4-8-4

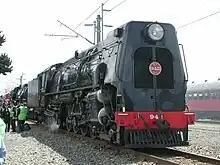
NZR K class no. 942

No. 242A1 was put through trials on many test runs which showed that this locomotive was equal in power output to the existing SNCF electric locomotives at the time. Here, for the first time in Europe, was a steam locomotive with a axle load which was not only at least as powerful as the most powerful existing high-speed electric locomotive, but which could repeatedly achieve its maximum power without any mechanical trouble. Developing and with of peak tractive effort and of mean tractive effort; nothing in Europe could match it.